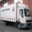
Label: truck